2006 Peruvian general election

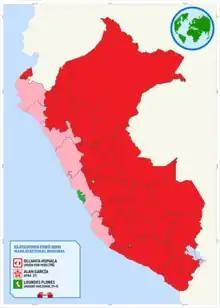
Leading candidate by region in the first round.

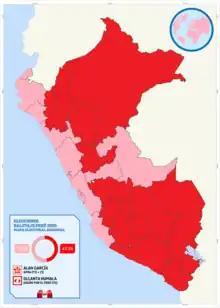
Leading candidate by region in the second round.

Union for Peru obtained 45 out of 120 seats in Congress, more than any other party, but still shy of an absolute majority, despite victories in 16 of 25 Electoral Districts. The Peruvian Aprista Party got the most votes in six Districts and took 36 seats. National Unity obtained 17 seats and a local victory in Lima; Alliance for the Future took 13 seats and won in Pasco; Center Front got 5 seats; ruling party Possible Peru only got 2, after being the stronger party in the 2001-2006 period; and National Restoration took the remaining 2 seats, as well as most votes in Madre de Dios. The latter two obtained barely above the minimum 4% of valid votes nationwide for Congress representation.